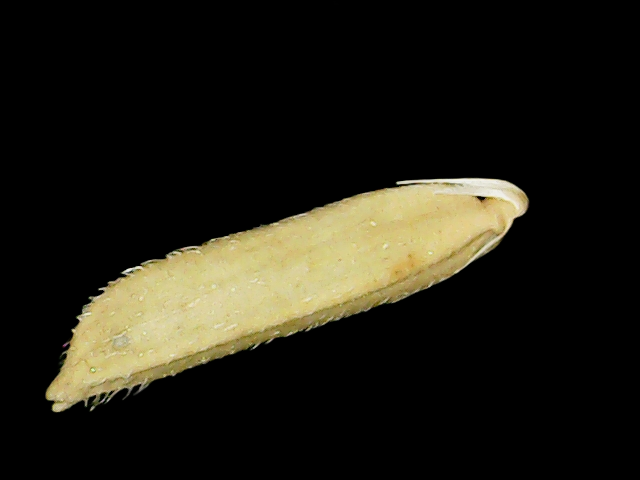
Rice variety: Binadhan20